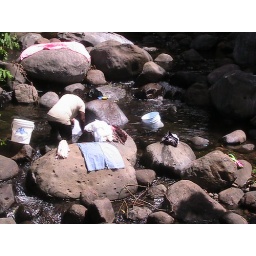
When there is no running water in the house, laundry is done in a near-by river.